Francis Manners, 4th Baron Manners

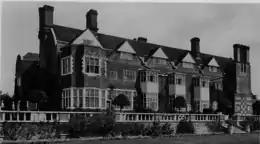
Avon Tyrrell House

Manners was the second son of John Manners-Sutton, 3rd Baron Manners, and his wife Constance Edwina Adelaide Hamlyn-Fane, a daughter of Henry Hamlyn-Fane. But their older son John Neville Manners was killed in September 1914 in the First World War, leaving Manners as the heir to his father’s peerage and his mother’s estate at Avon Tyrrell in Hampshire. Educated at Eton, Manners was a cadet in the Officers' Training Corps, and on 23 July 1915 he was commissioned into the Grenadier Guards as a Second Lieutenant; during the war he rose to the rank of Captain. He was aide-de-camp to Arthur Asquith, who on 30 April 1918 married his sister, Betty Constance Manners.